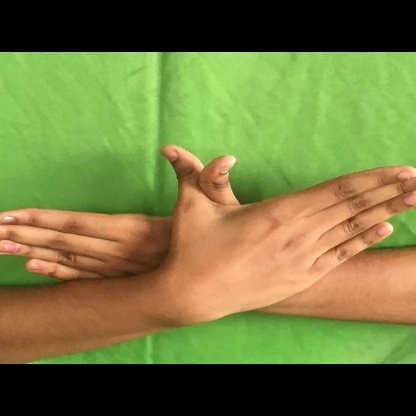
Mudra: Garuda